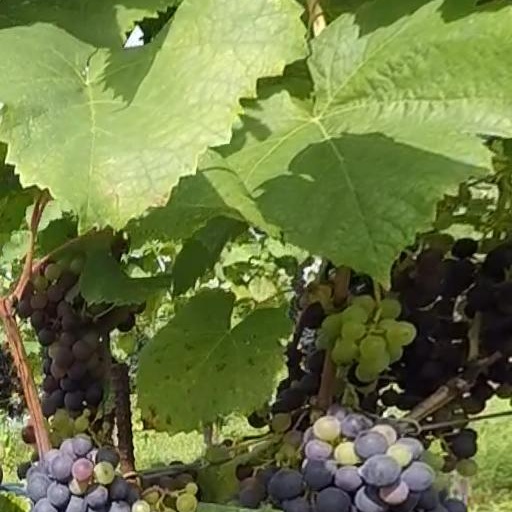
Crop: grape